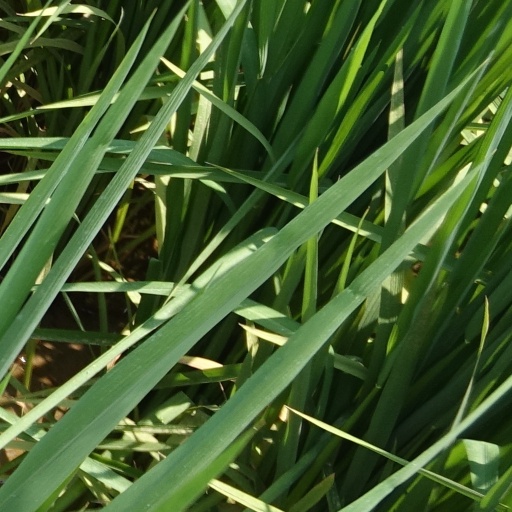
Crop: rice